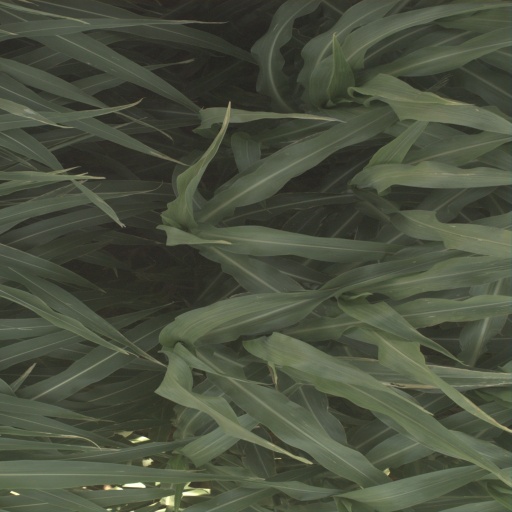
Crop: sorghum